Spring Gardens

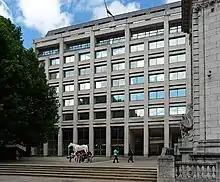
10 Spring Gardens was formerly the British Council's headquarters building in London

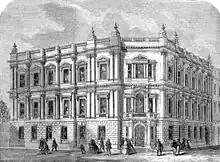
Metropolitan Board of Works in 1860

Spring Gardens is a dead-end street at the south east extreme of St. James's, London, England, that crosses the east end of The Mall between Admiralty Arch and Trafalgar Square. Part of the old liberty of Westminster and the current City of Westminster, it abuts Whitehall, Horse Guards Parade, Green Park, and the Charing Cross/Strand/Trafalgar Square locality.